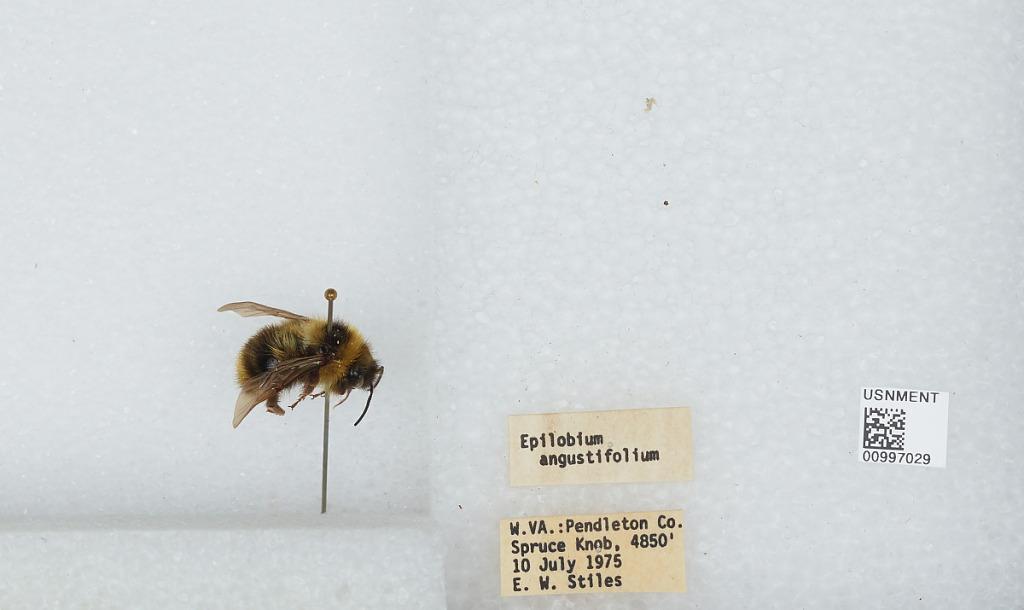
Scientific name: Bombus (Psithyrus) fernaldae (Franklin)
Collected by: E. Stiles
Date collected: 1975-7-10
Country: United States
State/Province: West Virginia
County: Pendleton
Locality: Spruce Knob
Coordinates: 38.7, -79.5328